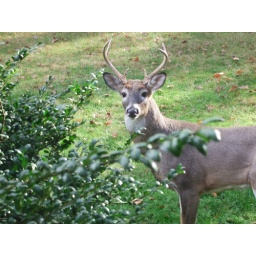
Got a surprise when I glanced out my kitchen window to see this fellow looking back in at me.